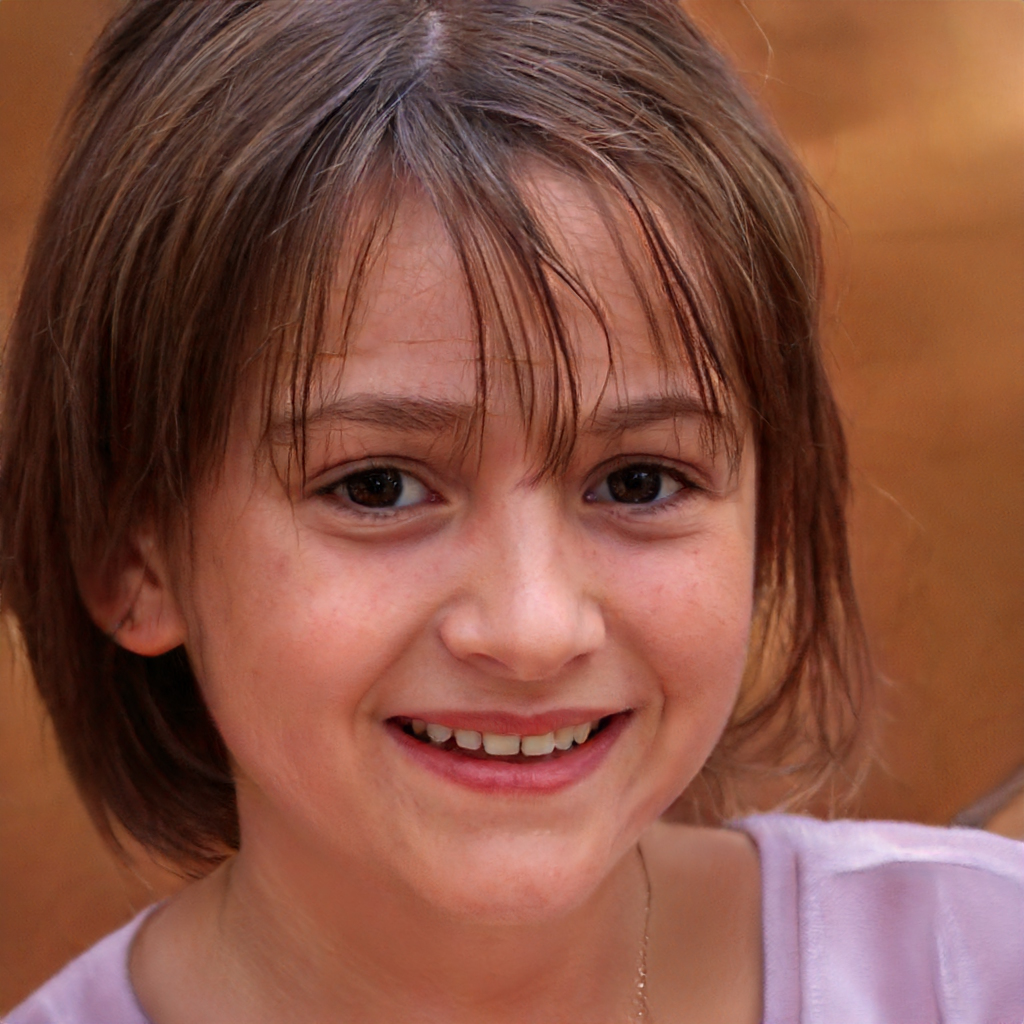
Label: Colored